Arab American University (Palestine)

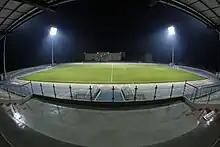
AAUP International Stadium

It is a biannual international refereed scientific journal issued by the Deanship of Scientific Research at the Arab American University since 2014 in both English and Arabic. It accepts research papers in different fields of humanities and natural sciences.